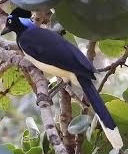
Species: PLUSH CRESTED JAY
Scientific name: CYANOCORAX CHRYSOPS
ImageNet parent category: jay